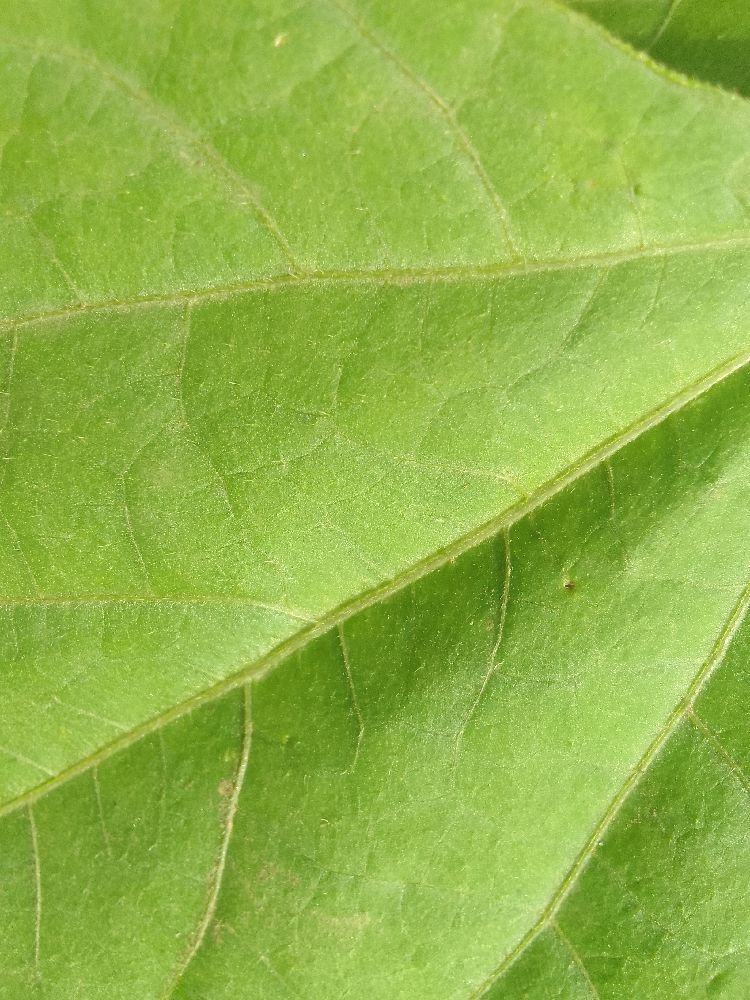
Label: healthy